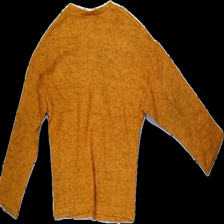
View: back
Type: Top
Category: Children
Brand: Name It
Colors: Orange
Material: 100% Viscose
Cut: Regular
Size: 122
Price range: <50
Recommended usage: Recycle
Description: orange top